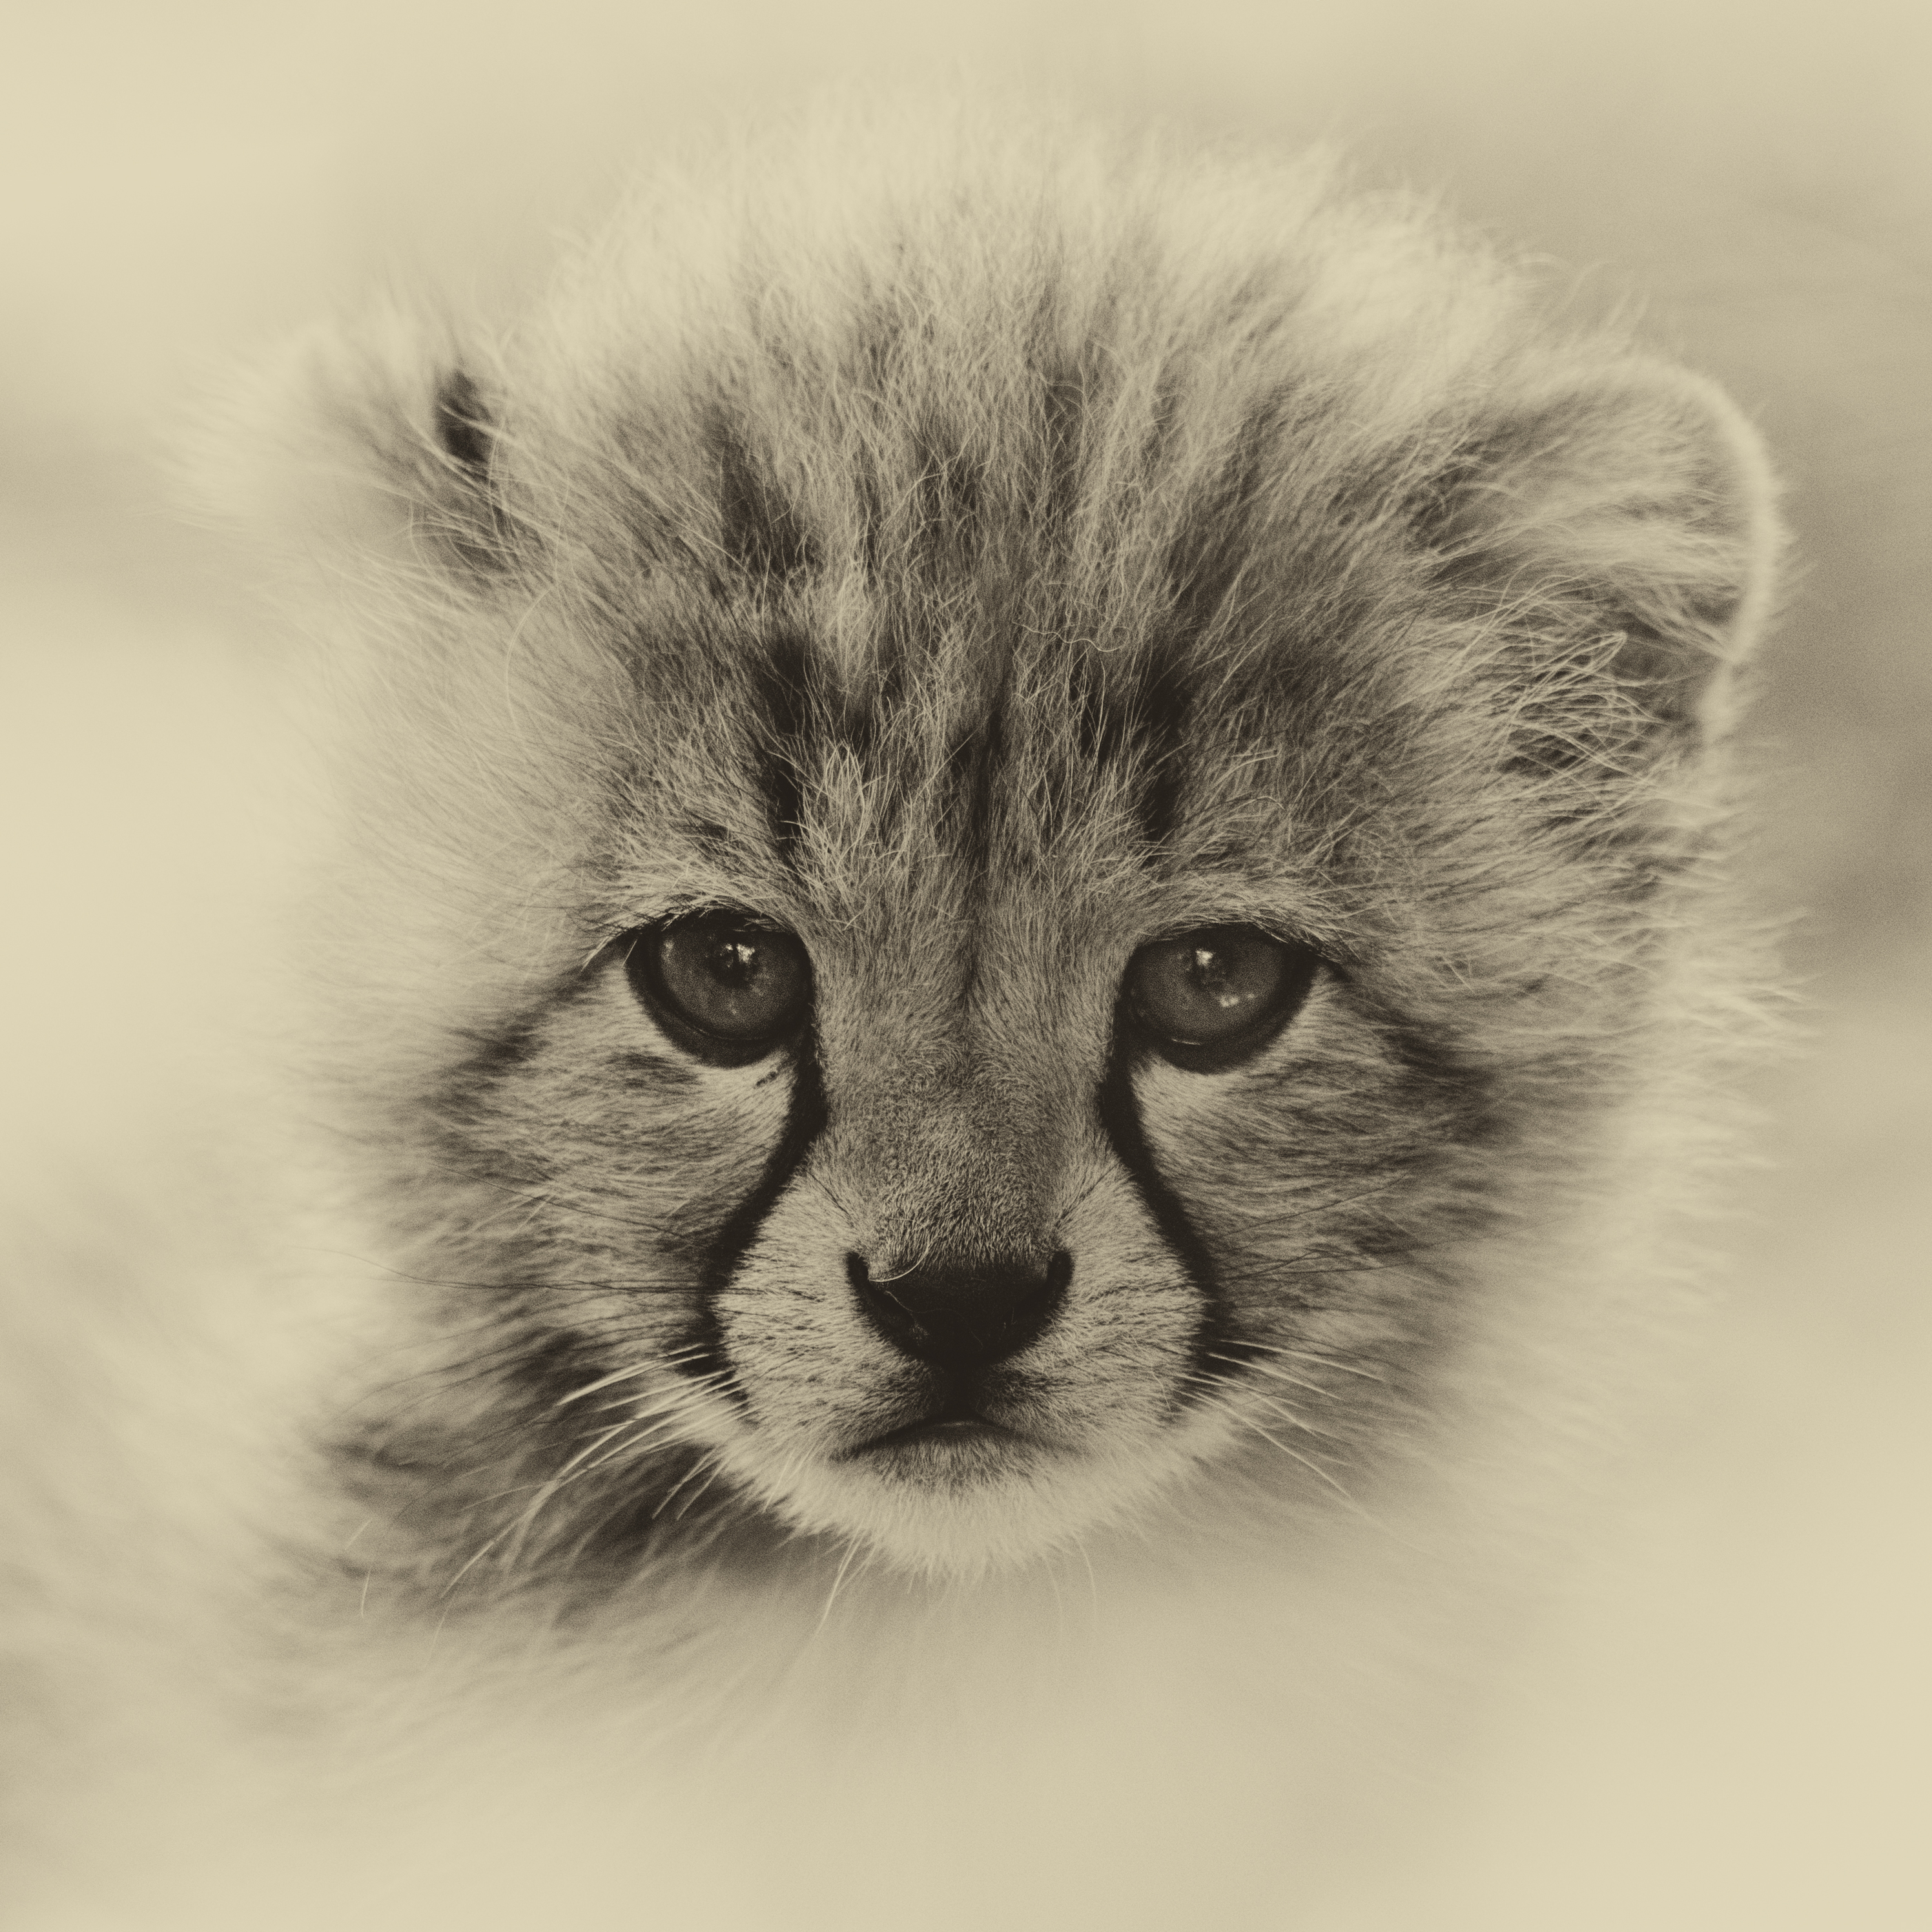
black and white, zoo, young, kitten, cat, feline, mammal, nikon, predator, monochrome, baby, fauna, close up, cheetah, nose, whiskers, snout, sketch, drawing, eye, vertebrate, big, katze, katzchen, d7000, tierpark, jung, cub, cubs, raubtier, kittens, 300mm, gepard, junges, monochrome photography, small to medium sized cats, cat like mammal, carnivoran